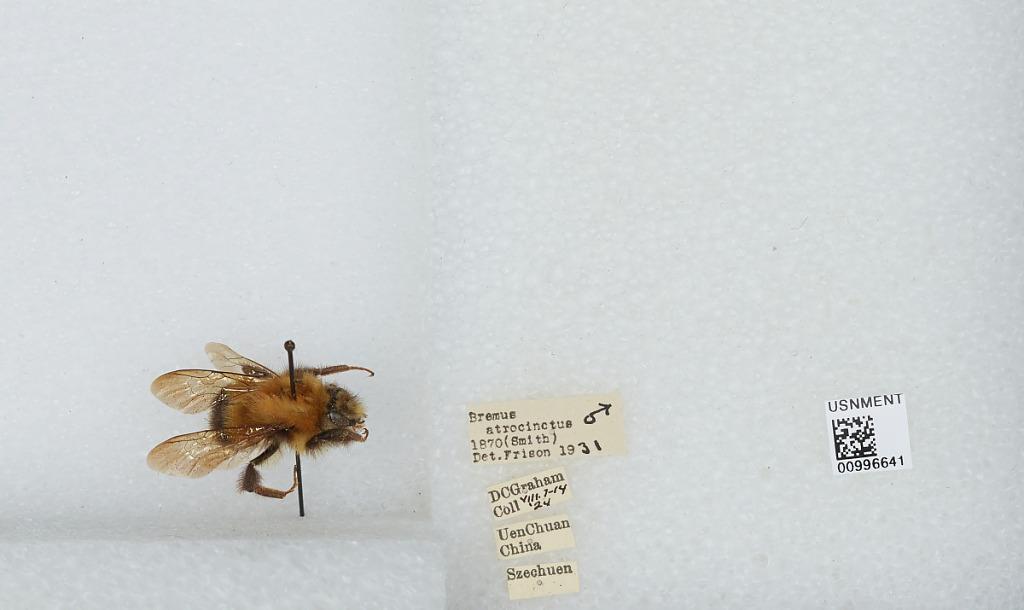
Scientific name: Bombus (Festivobombus) festivus Smith
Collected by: D. Graham
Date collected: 1924-8-7
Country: China
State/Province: Sichuan
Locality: Uen Chuan
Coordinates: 31.4839, 103.588
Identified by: Frison